Municipality of Enfield (New South Wales)

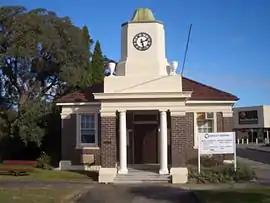
Enfield Council Chambers, council seat from 1930 to 1948

The Municipality of Enfield was a local government area of Sydney, New South Wales, Australia. The municipality was proclaimed as the Borough of Enfield on 17 January 1889 and, with an area of 3.6 square kilometres, included the modern suburbs of Croydon, Croydon Park and Strathfield South ("Druitt Town" until 1890s), with parts of Enfield, Belfield and Greenacre included in the West Ward. In 1949, the council was split into two, with Central and East Wards being added to the Municipality of Burwood and the West Ward being added into the Municipality of Strathfield, with the passing of the "Local Government (Areas) Act 1948".